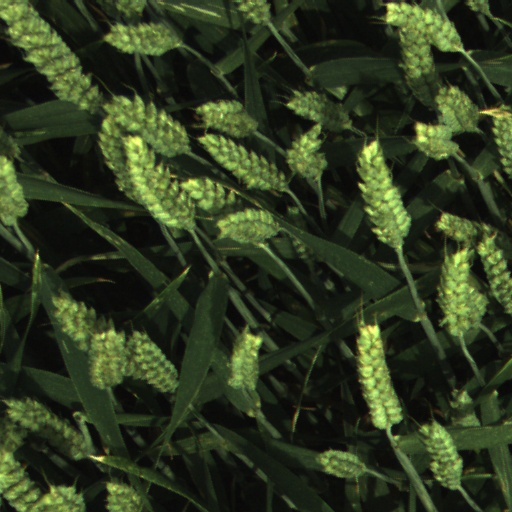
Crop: wheat